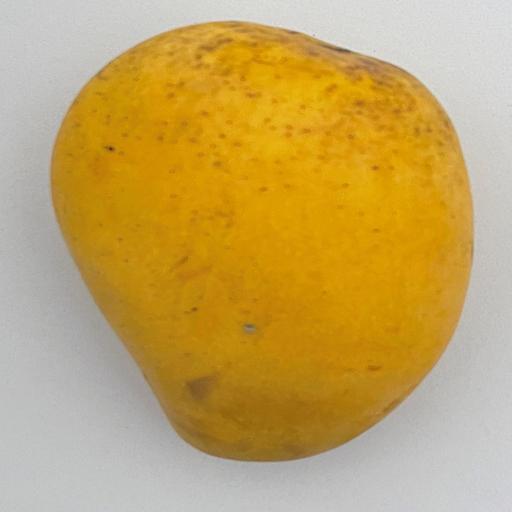
Crop type: Mango_Alphonso